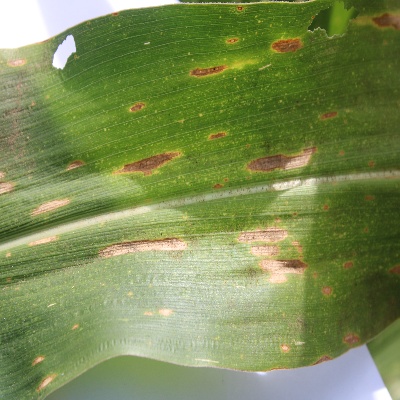
Crop: Maize
Condition: leaf spot